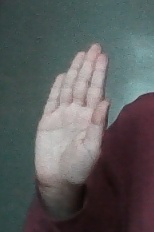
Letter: seen